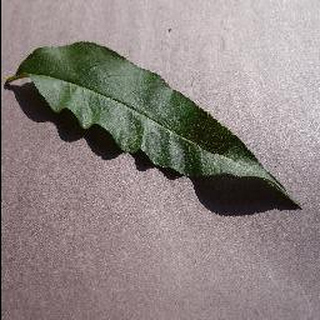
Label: healthy_peach